Tractor

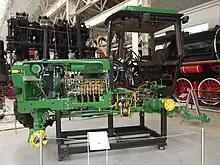
Cutaway of a John Deere tractor

In newer designs, unsynchronized transmission designs were replaced with synchronization or with continuously variable transmissions (CVTs). Either a synchronized manual transmission with enough available gear ratios (often achieved with dual ranges, high and low) or a CVT allow the engine speed to be matched to the desired final-drive speed, while keeping engine speed within the appropriate speed (as measured in rotations per minute or rpm) range for power generation (the working range) (whereas throttling back to achieve the desired final-drive speed is a trade-off that leaves the working range). The problems, solutions, and developments described here also describe the history of transmission evolution in semi-trailer trucks. The biggest difference is fleet turnover; whereas most of the old road tractors have long since been scrapped, many of the old farm tractors are still in use. Therefore, old transmission design and operation is primarily just of historical interest in trucking, whereas in farming it still often affects daily life.